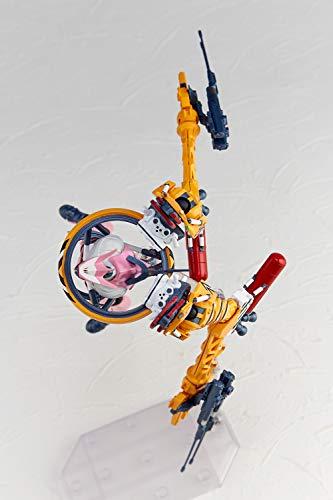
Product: Kaiyodo Revoltech: Evangelion Evolution EV-018 Custom Type-08 Flash Version Action Figure
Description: As seen in the trailer for the newest Evangelion theatrical film.
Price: $93.42
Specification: ProductDimensions:4x1.5x6.3inches|ItemWeight:10.9ounces|ShippingWeight:10.9ounces(Viewshippingratesandpolicies)|ASIN:B07S1TDSLK|Itemmodelnumber:EV018|Manufacturerrecommendedage:15yearsandup